Eric Welsh

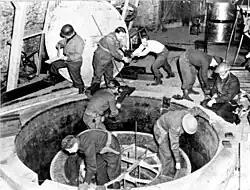
The German experimental nuclear pile at Haigerloch with Welsh in battledress at top centre, Rupert Cecil nearest camera

Lieutenant-Commander Eric Welsh was appointed an Officer of the Order of the British Empire in 1944 and a Companion of the Order of St Michael and St George in 1952.